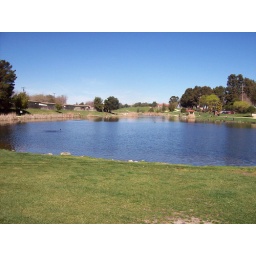
Looking towards the lake and the running paths that go over the hill